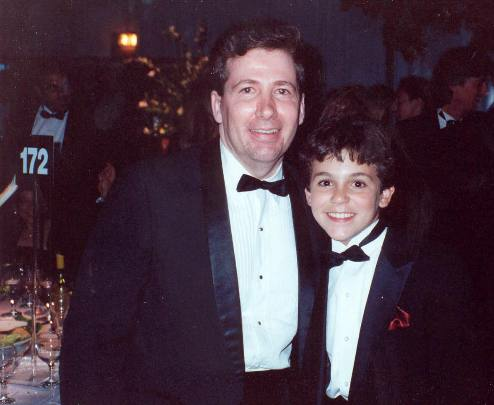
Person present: Yes